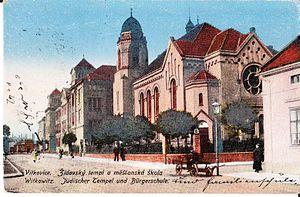
La synagogue de Vítkovice ou synagogue de Witkowitz a été construite en 1911 et détruite par les nazis à l'été 1939, après l'occupation de la Bohême et de la Moravie par les troupes allemandes le 15 mars 1939 et la proclamation du protectorat de Bohême-Moravie, territoire autonome du Troisième Reich.